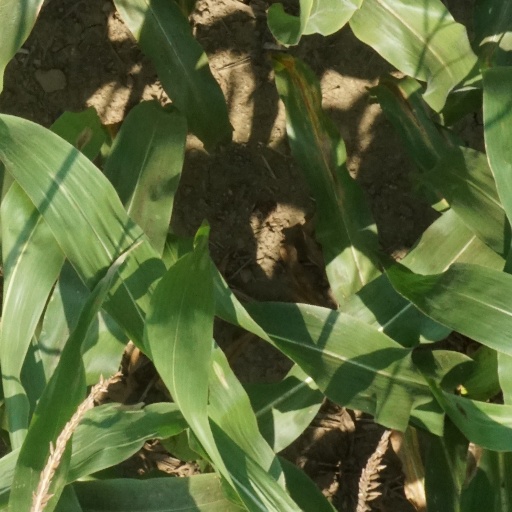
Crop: maize; corn